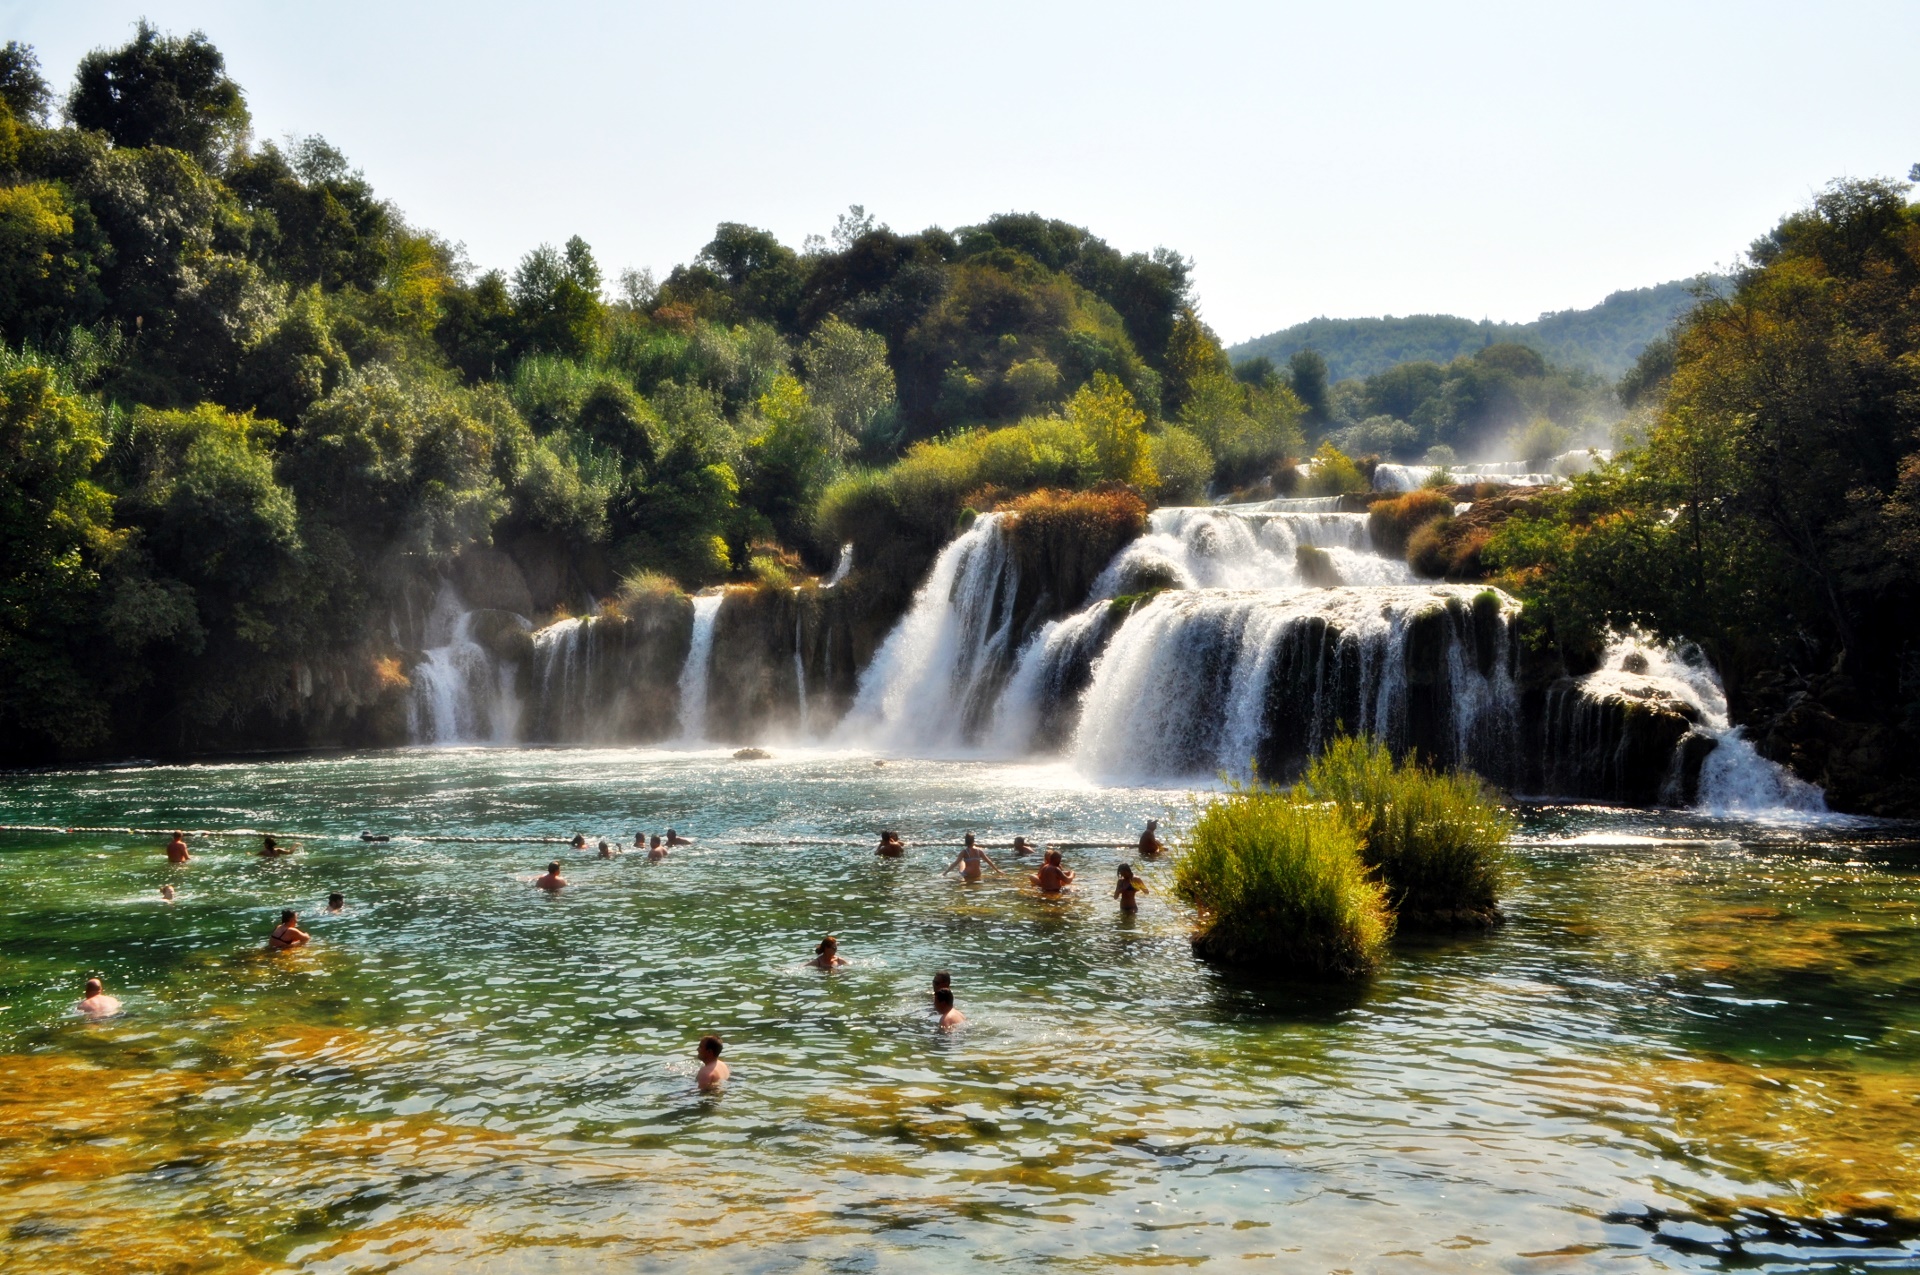
landscape, water, nature, waterfall, river, stream, cascade, scenic, autumn, park, body of water, outdoors, waterfalls, water feature, watercourse